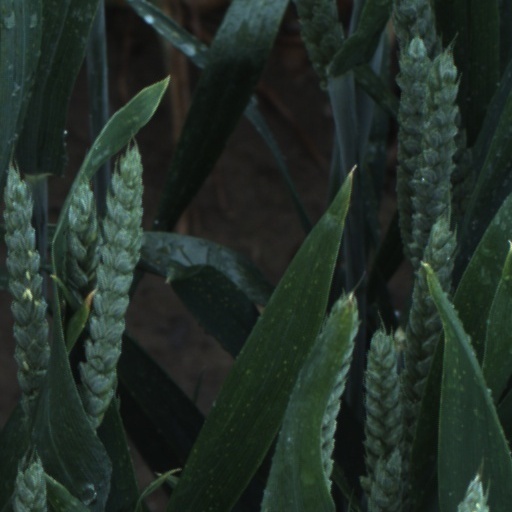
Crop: wheat